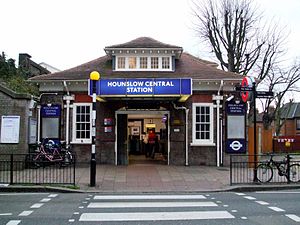
Piccadilly line / Stationer / Heathrow-gren
Piccadilly line er en London Underground-bane, farvet mørkeblå på netværkskortet. Den er den fjerde travleste bane i Underground-netværket set på årligt passagertal med 210.000.000. Den er primært en dybtliggende bane, der løber fra Nord- til Vestlondon via Zone 1, med et antal overjordiske strækninger, primært i de vestlige dele. Af de 53 stationer, som betjenes, er 25 underjordiske. Den er systemets næstlængste bane, kun overgået af Central line. Den betjener mange af Londons største turistattraktioner, inkl. Harrods, Hyde Park, Buckingham Palace, Piccadilly Circus, Leicester Square og Covent Garden, så vel som Englands største lufthavn, Heathrow.